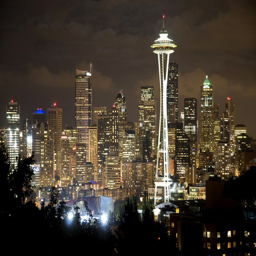
skyline at night , on the south side by person